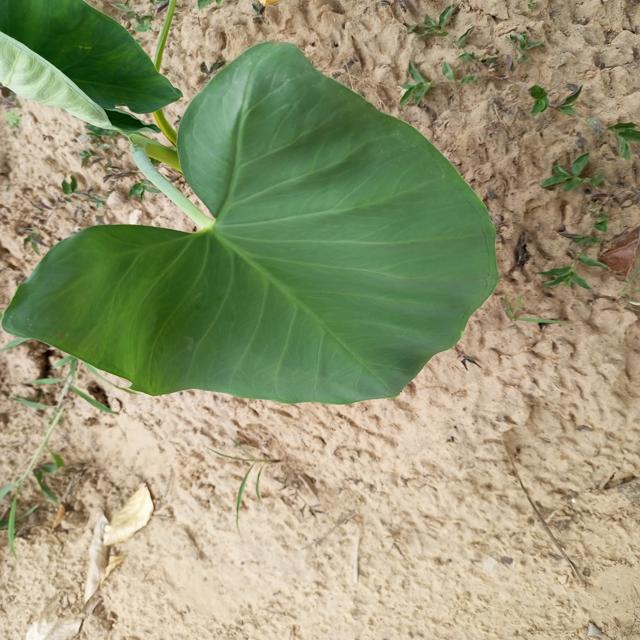
Label: Healthy